Passive optical network

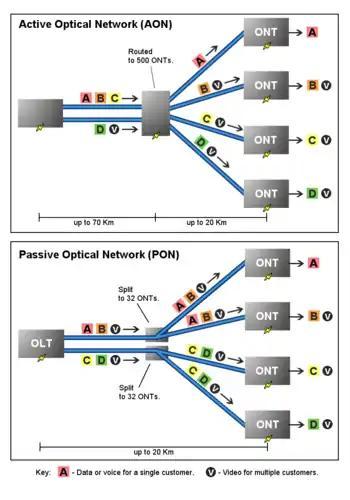
Downstream traffic in active (top) vs. passive optical network

A passive optical network consists of an optical line terminal (OLT) at the service provider's central office (hub), passive (non-power-consuming) optical splitters, and a number of optical network units (ONUs) or optical network terminals (ONTs), which are near end users. There may be amplifiers between the OLT and the ONUs. Several fibers from an OLT can be carried in a single cable. A PON reduces the amount of fiber and central office equipment required compared with point-to-point architectures with dedicated connections for every user. A passive optical network is a form of fiber-optic access network. Bandwidth is commonly shared among users of a PON.